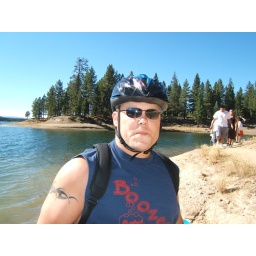
Playing around on his bike by the water